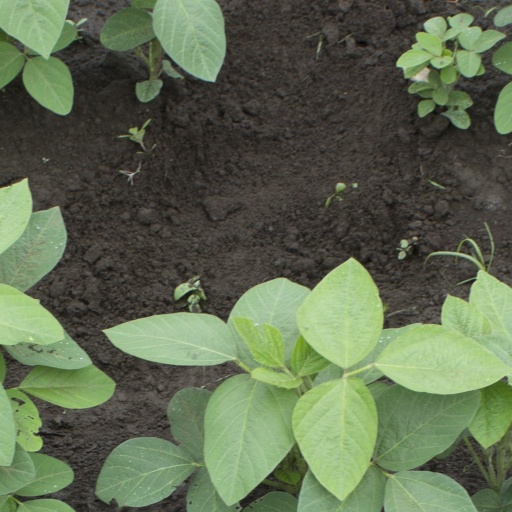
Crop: soybean